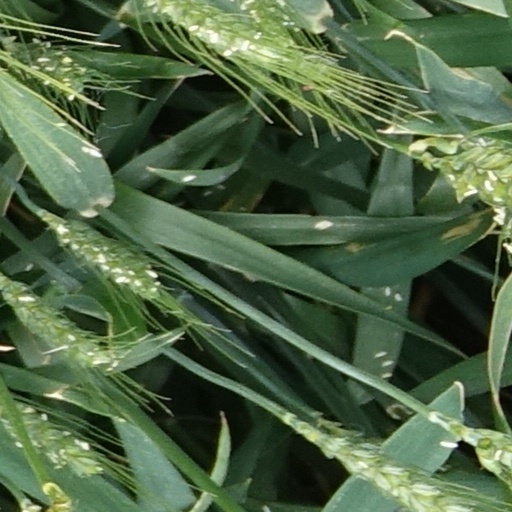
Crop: wheat